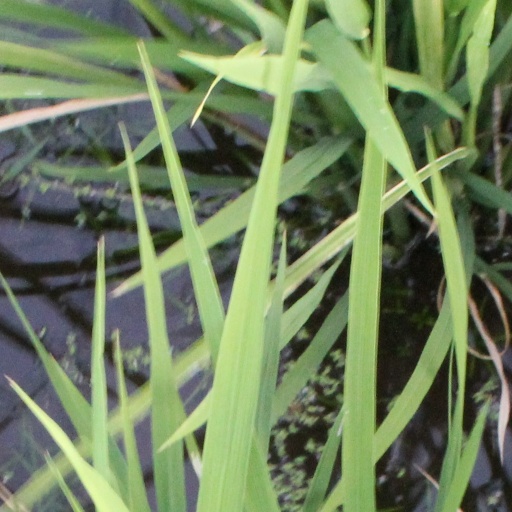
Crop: rice